Water supply and sanitation in the Philippines

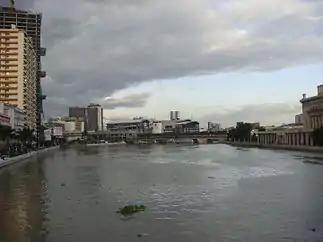
The Pasig River in Manila, one of the world's most polluted rivers.

One-third of Philippine river systems are considered suitable for public water supply. It is estimated that in 2025, water availability will be marginal in most major cities and in 8 of the 19 major river basins. Besides severe health concerns, water pollution also leads to problems in the Fishing and Tourism industries. The national government recognized the problem and, since 2004, has sought to introduce sustainable water resources development management.